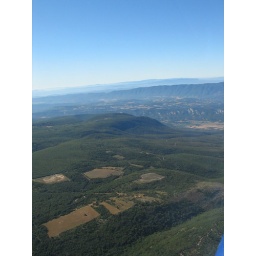
Old ZL 1-1 of cold war (Eating house of country today) in the white square